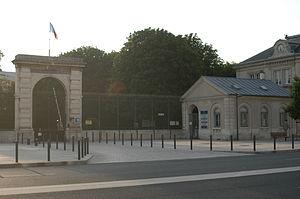
L'École nationale vétérinaire d'Alfort est un établissement public d'enseignement supérieur et de recherche, placé sous la tutelle du ministère chargé de l'Agriculture. Son site principal est situé à Maisons-Alfort dans le Val-de-Marne.